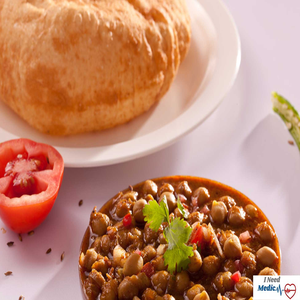
Dish: cholebhature